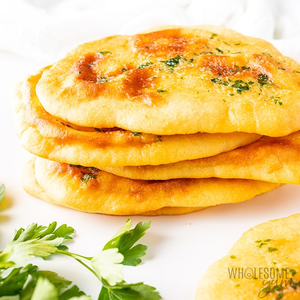
Dish: naan